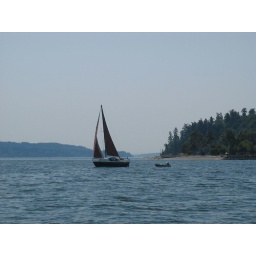
justin's boat under sail